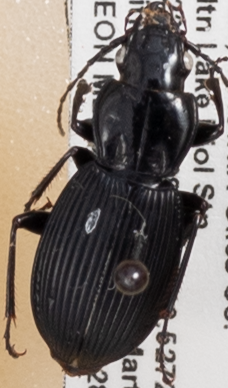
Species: Pterostichus lachrymosus
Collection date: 2022-06-28
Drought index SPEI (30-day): -0.616
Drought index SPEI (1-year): -0.922
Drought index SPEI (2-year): -0.46